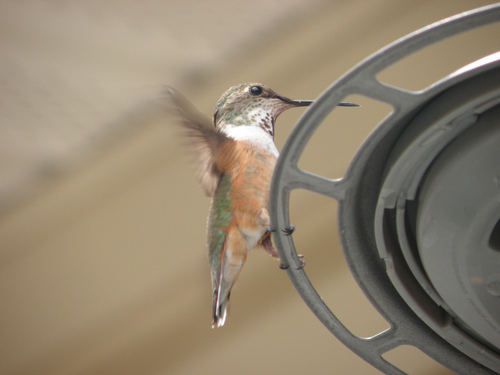
the bird is peach and green and the beak is long and black.
the bird has a long black bill that is skinny and dark.
this bird is brown, green, and white in color with a long skinny beak and dark brown eye ring.
a small bird with a tan belly and side, green and gray speckled back, white throat, and a very long, straight bill.
this little brown bird has a white breast and green top feathers and a green and brown speckled head and a long bill.
this bird has a very long bill, long outer rectrices, tiny wings, and a white malar stripe and throat.
a very small bird with a long pointed bill, orange/red breast, and short wings that are beating so quickly that they appear blurred.
this bird has wings that are green and has a red belly
this particular bird has a belly that is brown and white
this bird is white with green and has a long, pointy beak.
Species: Rufous Hummingbird